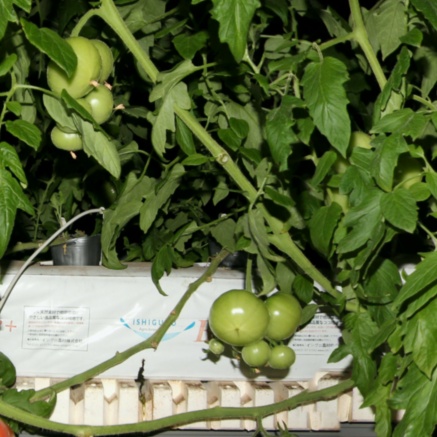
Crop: tomato